Mercosur

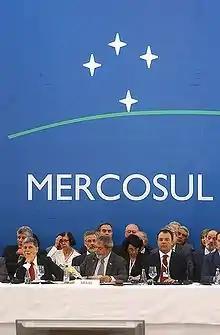
Celso Amorim, Luiz Inácio Lula da Silva, Sérgio Cabral during the leadership of Mercosur/Mercosul

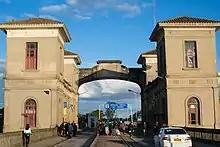
Brazil–Uruguay international border

The member nations can have commercial free-trade zones, industrial free-trade zones, export processing zones, and special customs areas, all of which target providing merchandise marketed or produced in these areas with treatment different from that afforded in their respective customs territories. Uruguay's Vice-president Danilo Astori said the issue of a free trade agreement with the United States must be dealt and that "opportunities must be built". He also said that "each Mercosur country should have a multiplicity of memberships. Mercosur must have joint international policies, an agreement on moderate protection from third parties and above all must have agreements with other trade blocks".